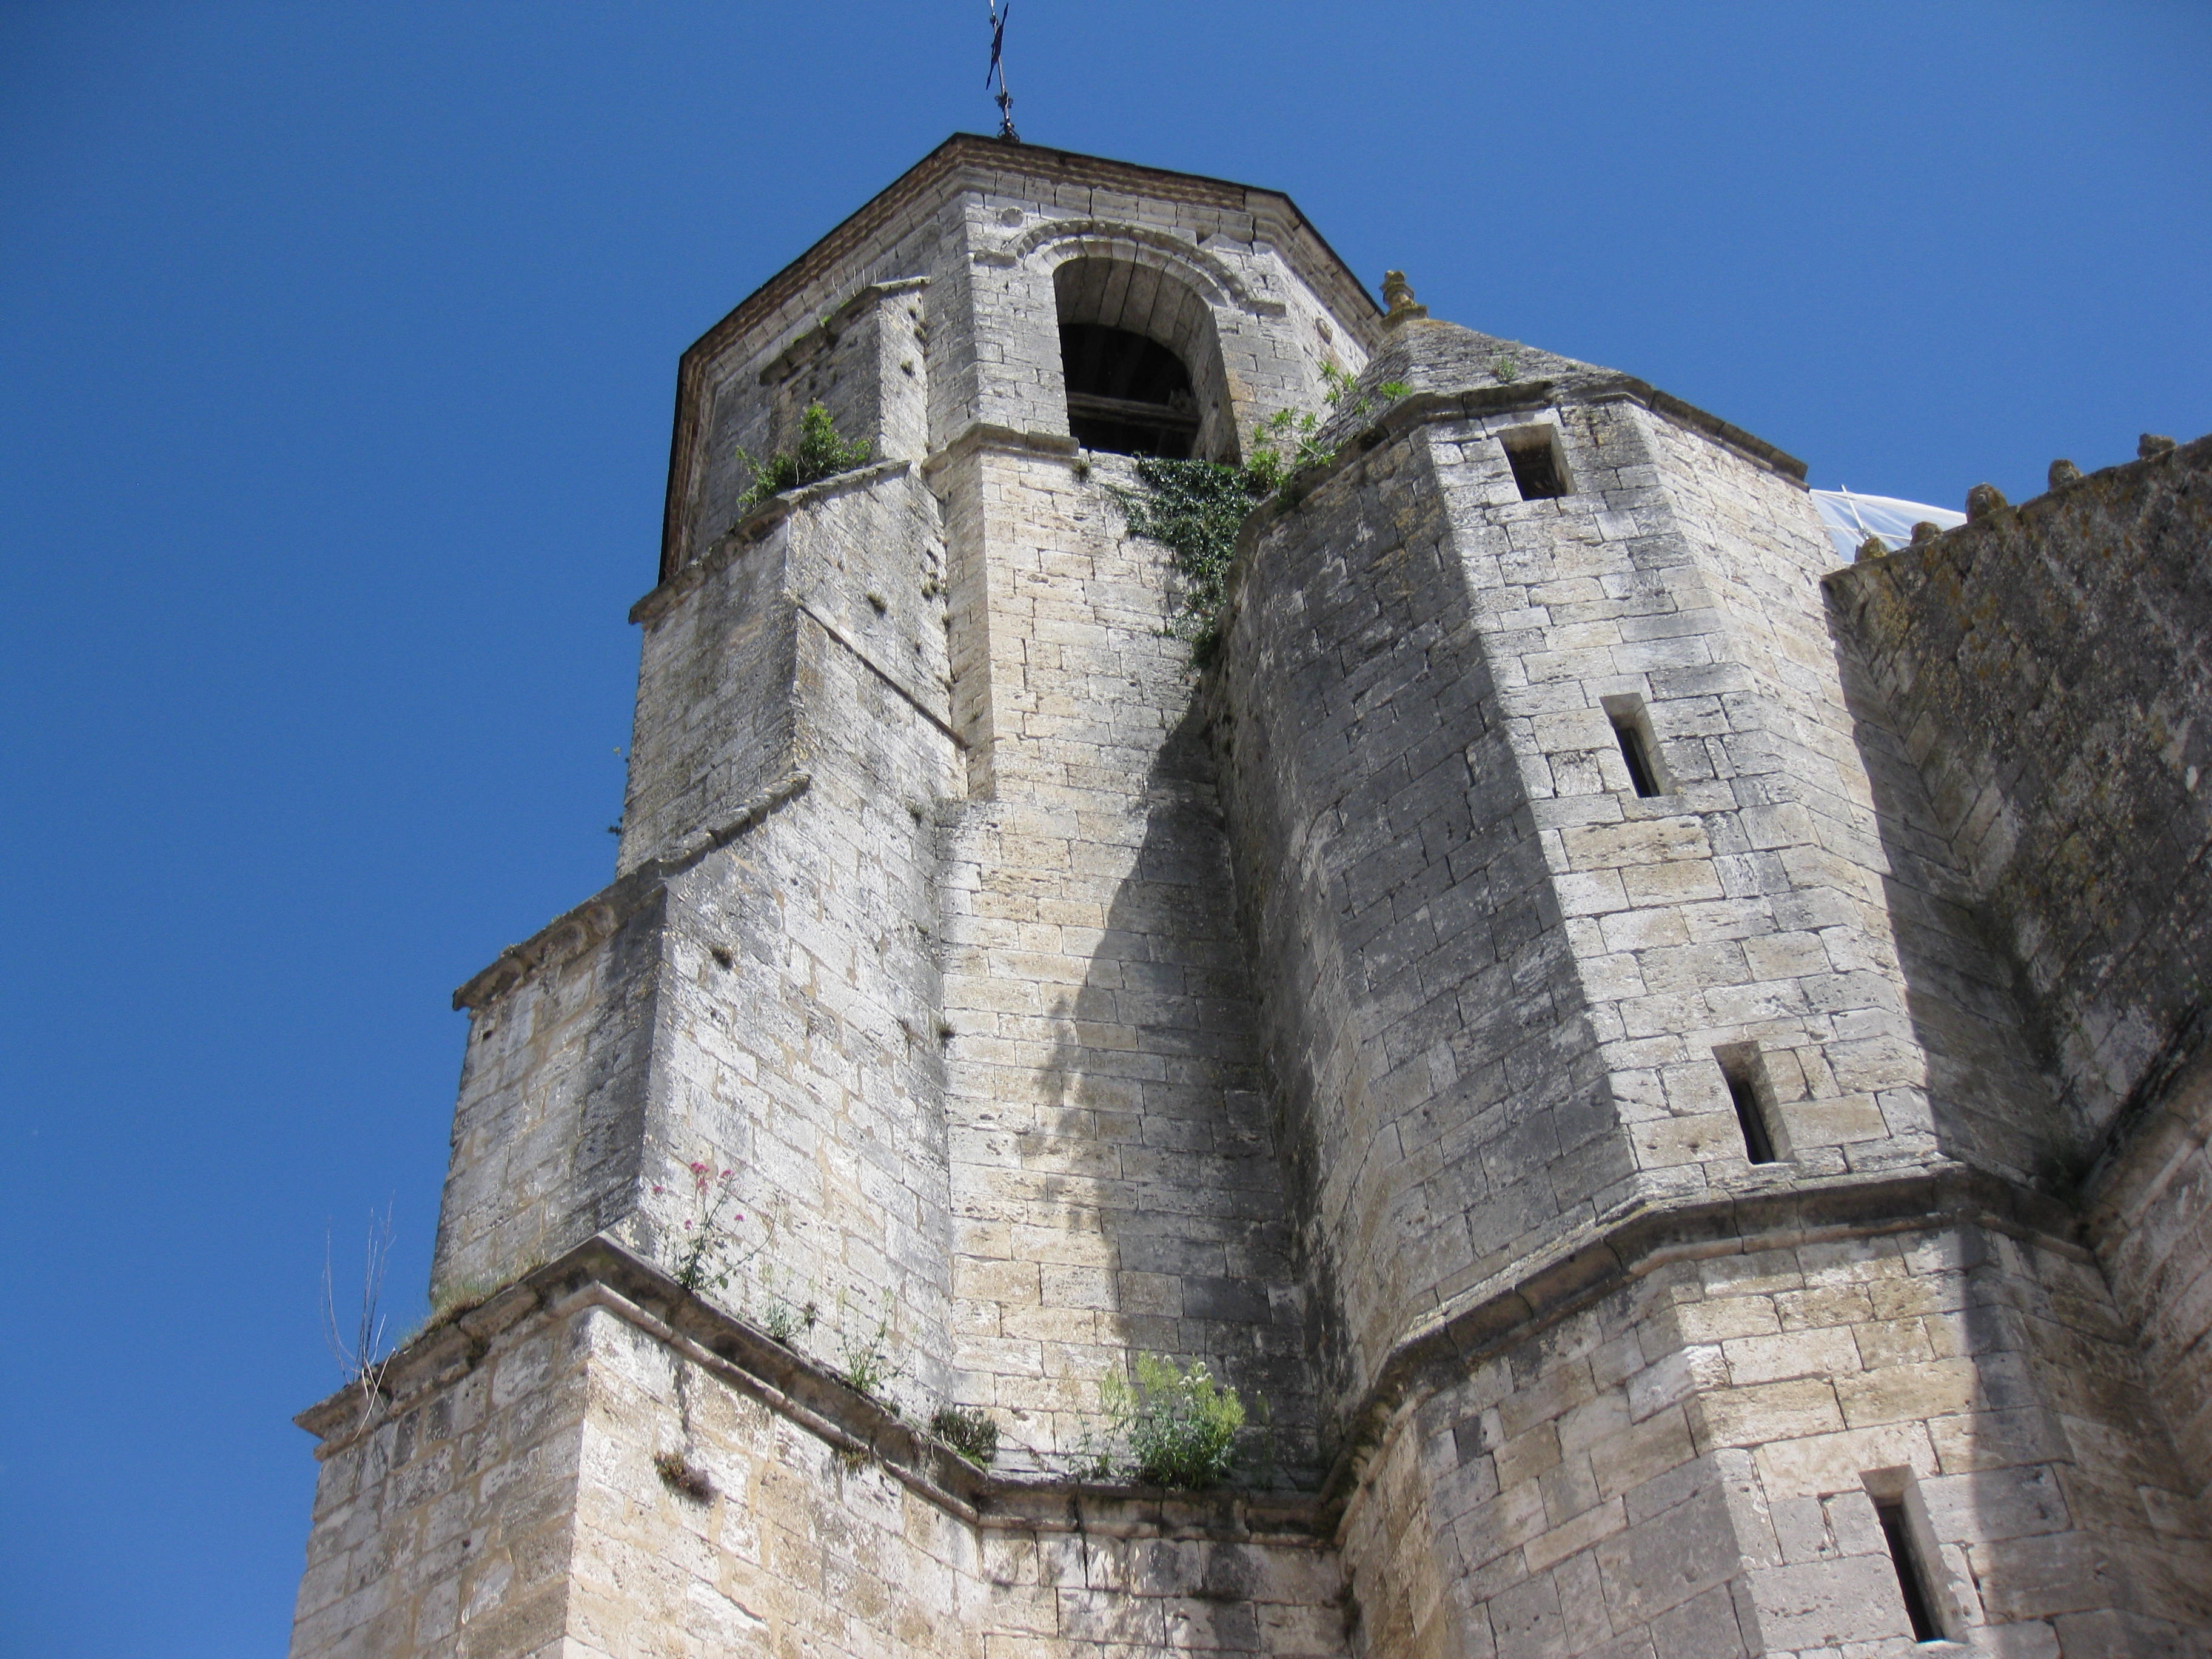
architecture, building, chateau, europe, tower, castle, church, chapel, fortification, place of worship, bell tower, medieval, ruins, monastery, aquitaine, middle ages, beaumont, ancient history